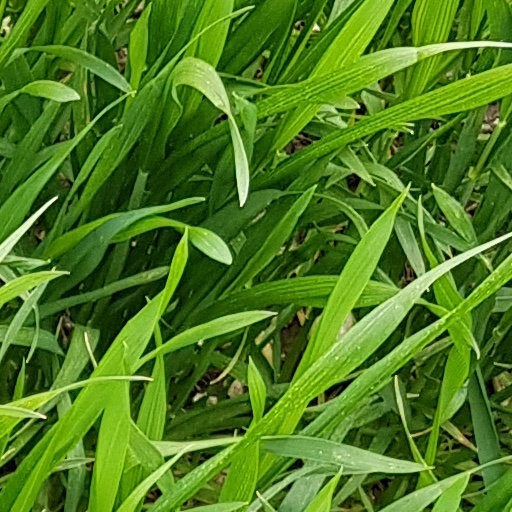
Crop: wheat